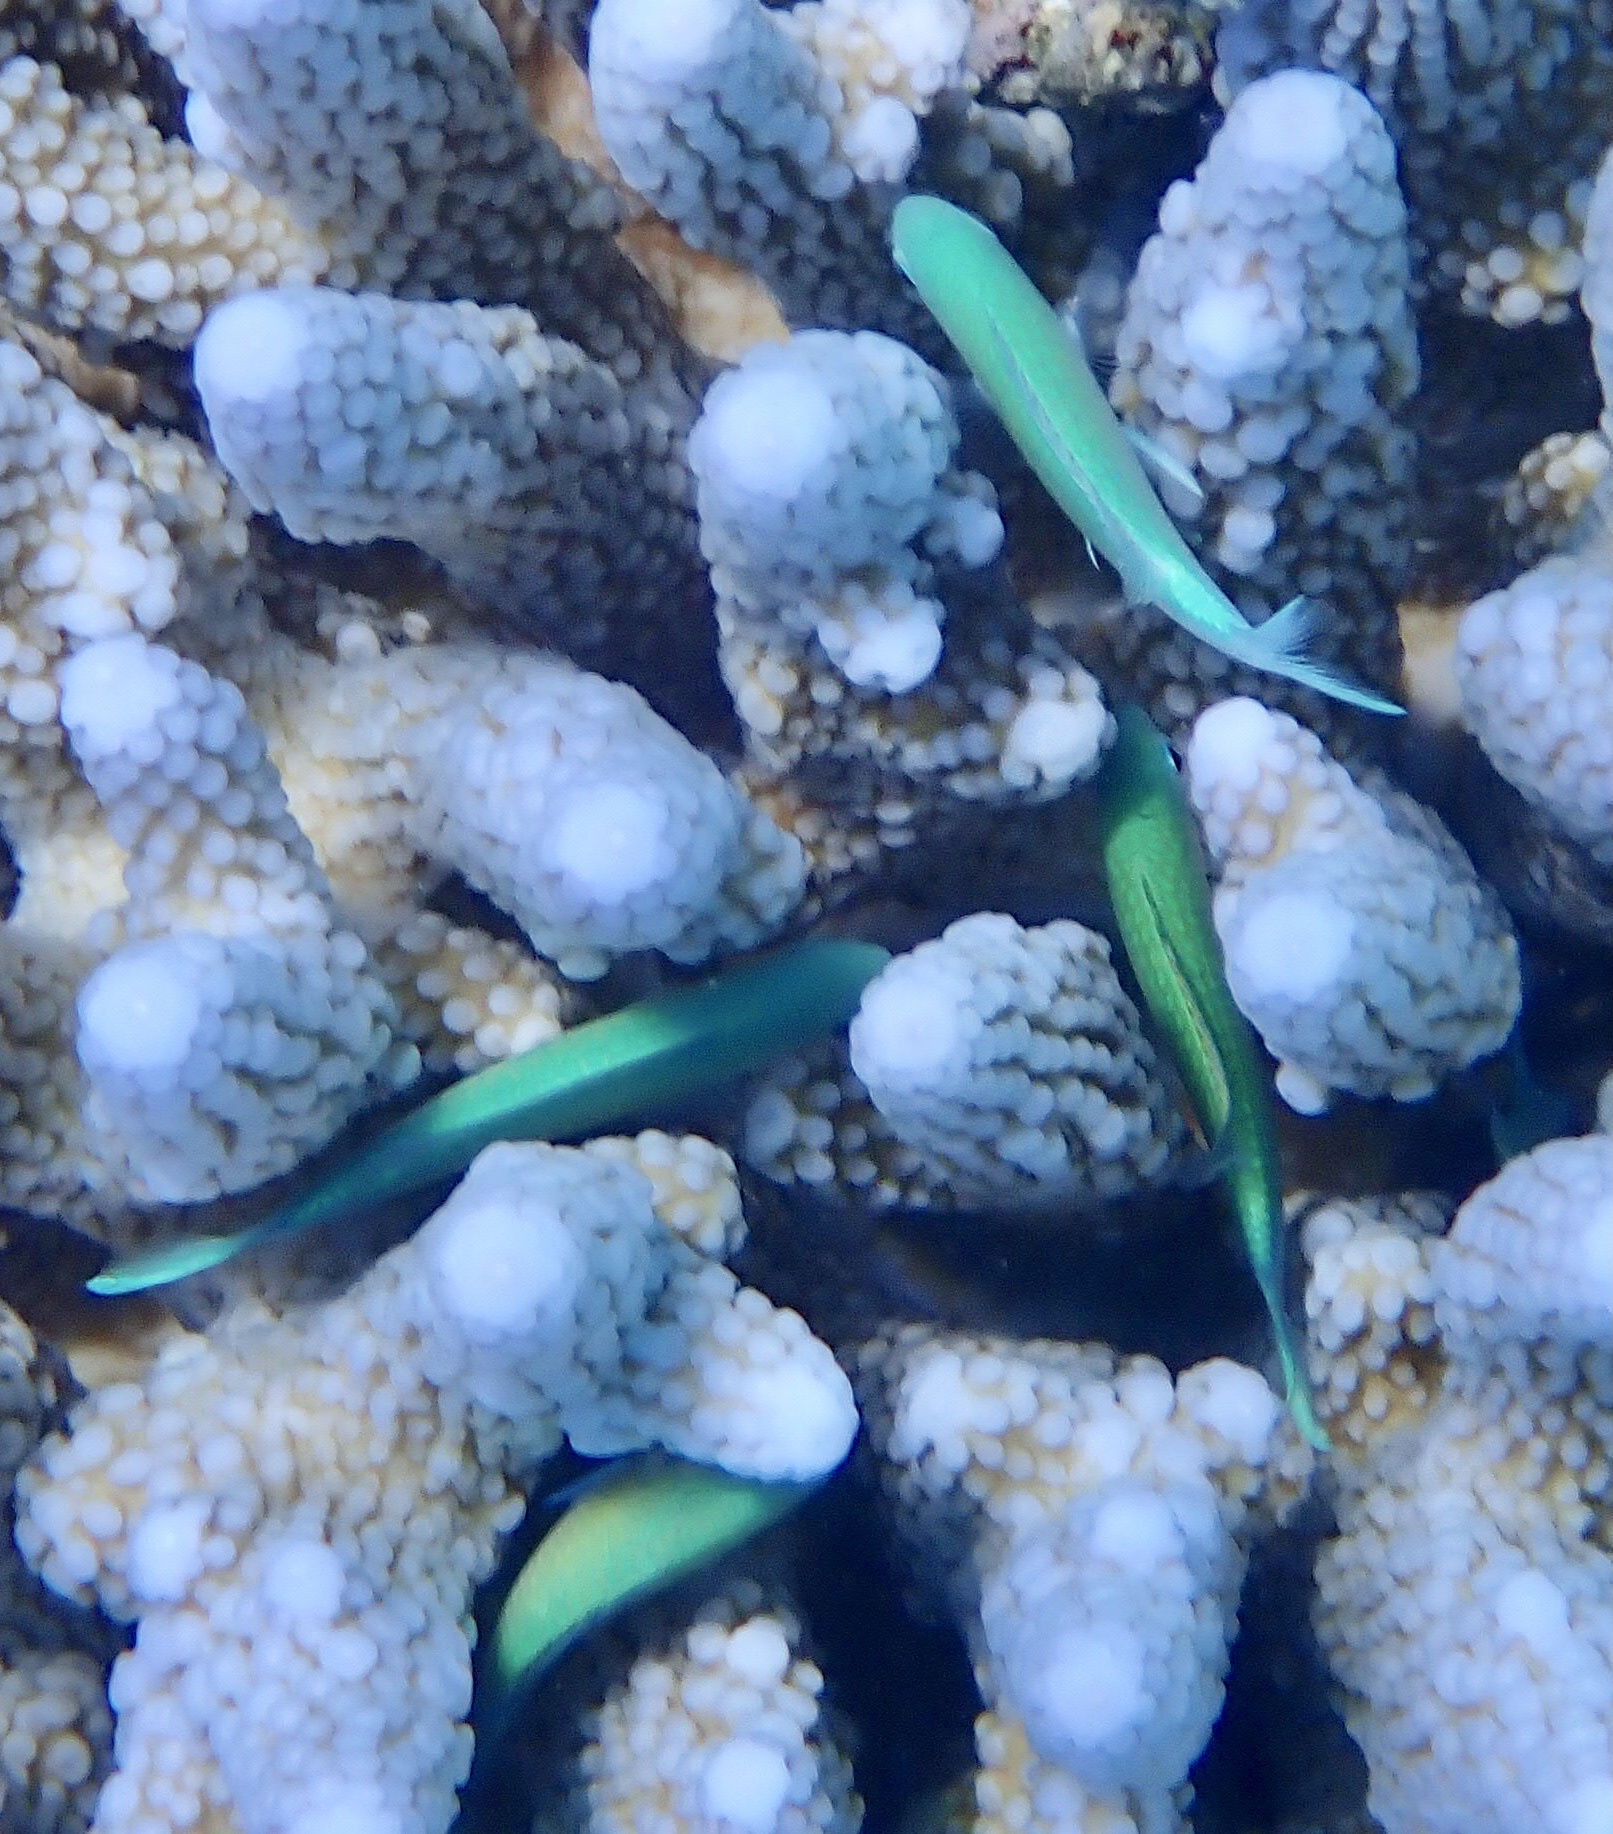
Chromis viridis (Blue-green Chromis)